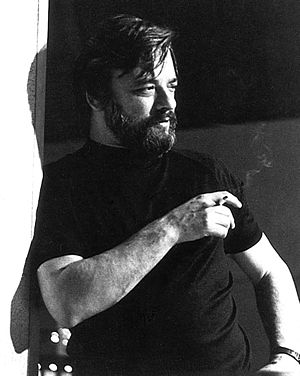
Stephen Sondheim
Stephen Joshua Sondheim er en amerikansk komponist og tekstforfatter, kendt for flere end 50 års bidrag til musicalscenen. Blandt hans mest kendte værker kan nævnes A Funny Thing Happened on the Way to the Forum og Sweeny Todd. Han skrev lyrik til West Side Story og musik til filmen Reds.